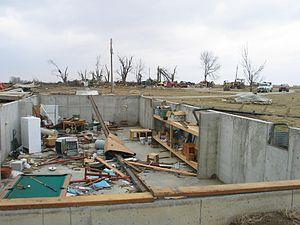
Cet article donne la liste des tornades répertoriées en France. Leur intensité est ici exprimée selon l'échelle de Fujita améliorée dont la description se trouve ci-après.